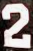
Number: 2